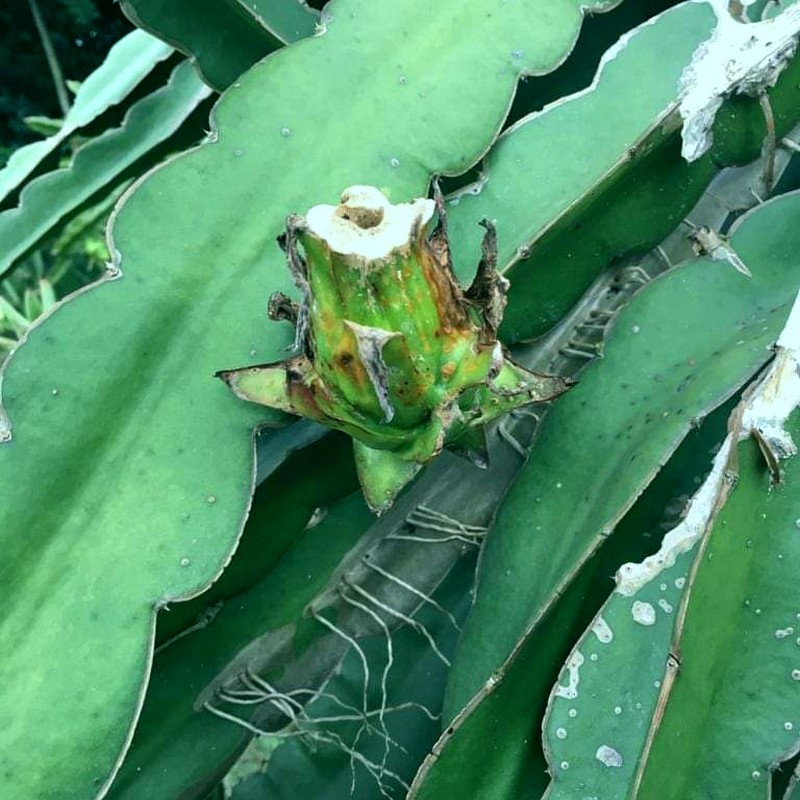
Label: Immature Dragon Fruit